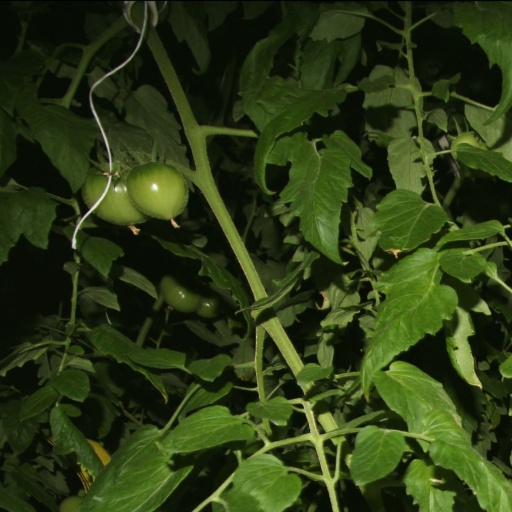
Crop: tomato